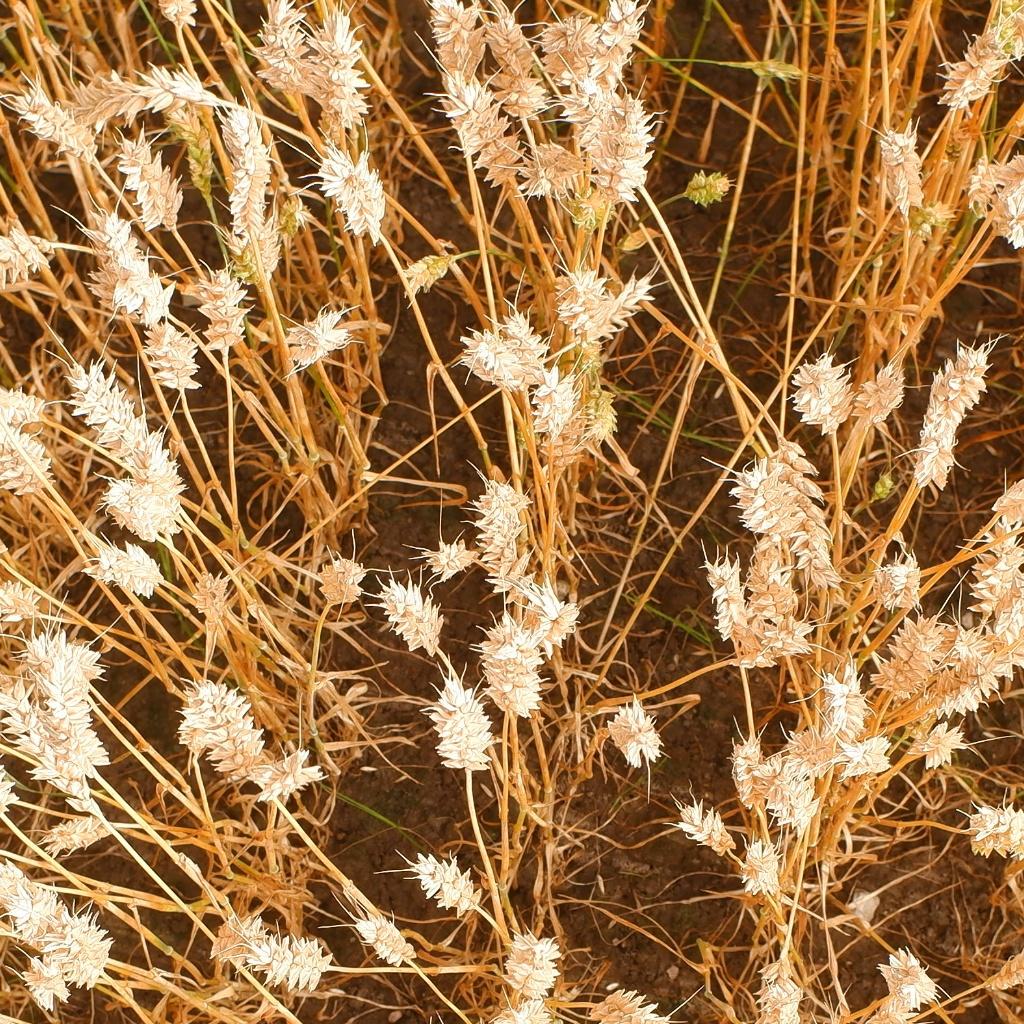
Country: Norway
Location: NMBU
Wheat development stage: Filling